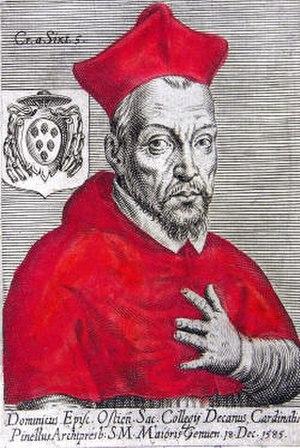
Domenico Pinelli, seniore est un cardinal italien du XVIᵉ siècle et du début du XVIIᵉ siècle.